Yarra Valley (wine)

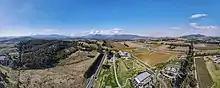
Yarra Valley wine region panorama. Facing East. Shot on 230422

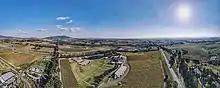
Yarra Valley wine region panorama. Facing West. Shot on 230422

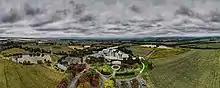
Domain Chandon Yarra Valley aerial panorama. Shot on 240422.

Chardonnay in Australia has long been associated with a deep, oily, buttery style that experiences full malolactic fermentation and excessive amounts of oak treatment, that has since gone out of fashion nationwide. Australia's cooler wine regions, especially the Yarra Valley, are leading the charge on leaner, acid-driven styles of Chardonnay, more closely aligned with Burgundy, with winemakers reducing or entirely preventing malic acid conversion and reducing both the duration of oak maturation and the percentage of new oak used. Oakridge Wines is a leading proponent of this style, their importance recognised in 2012 when Nick Stock (wine writer for The Age / Sydney Morning Herald and author of the annual Good Wine Guide) awarded the winery three honours: Chardonnay of the Year, Wine of the Year and Winery of the Year.